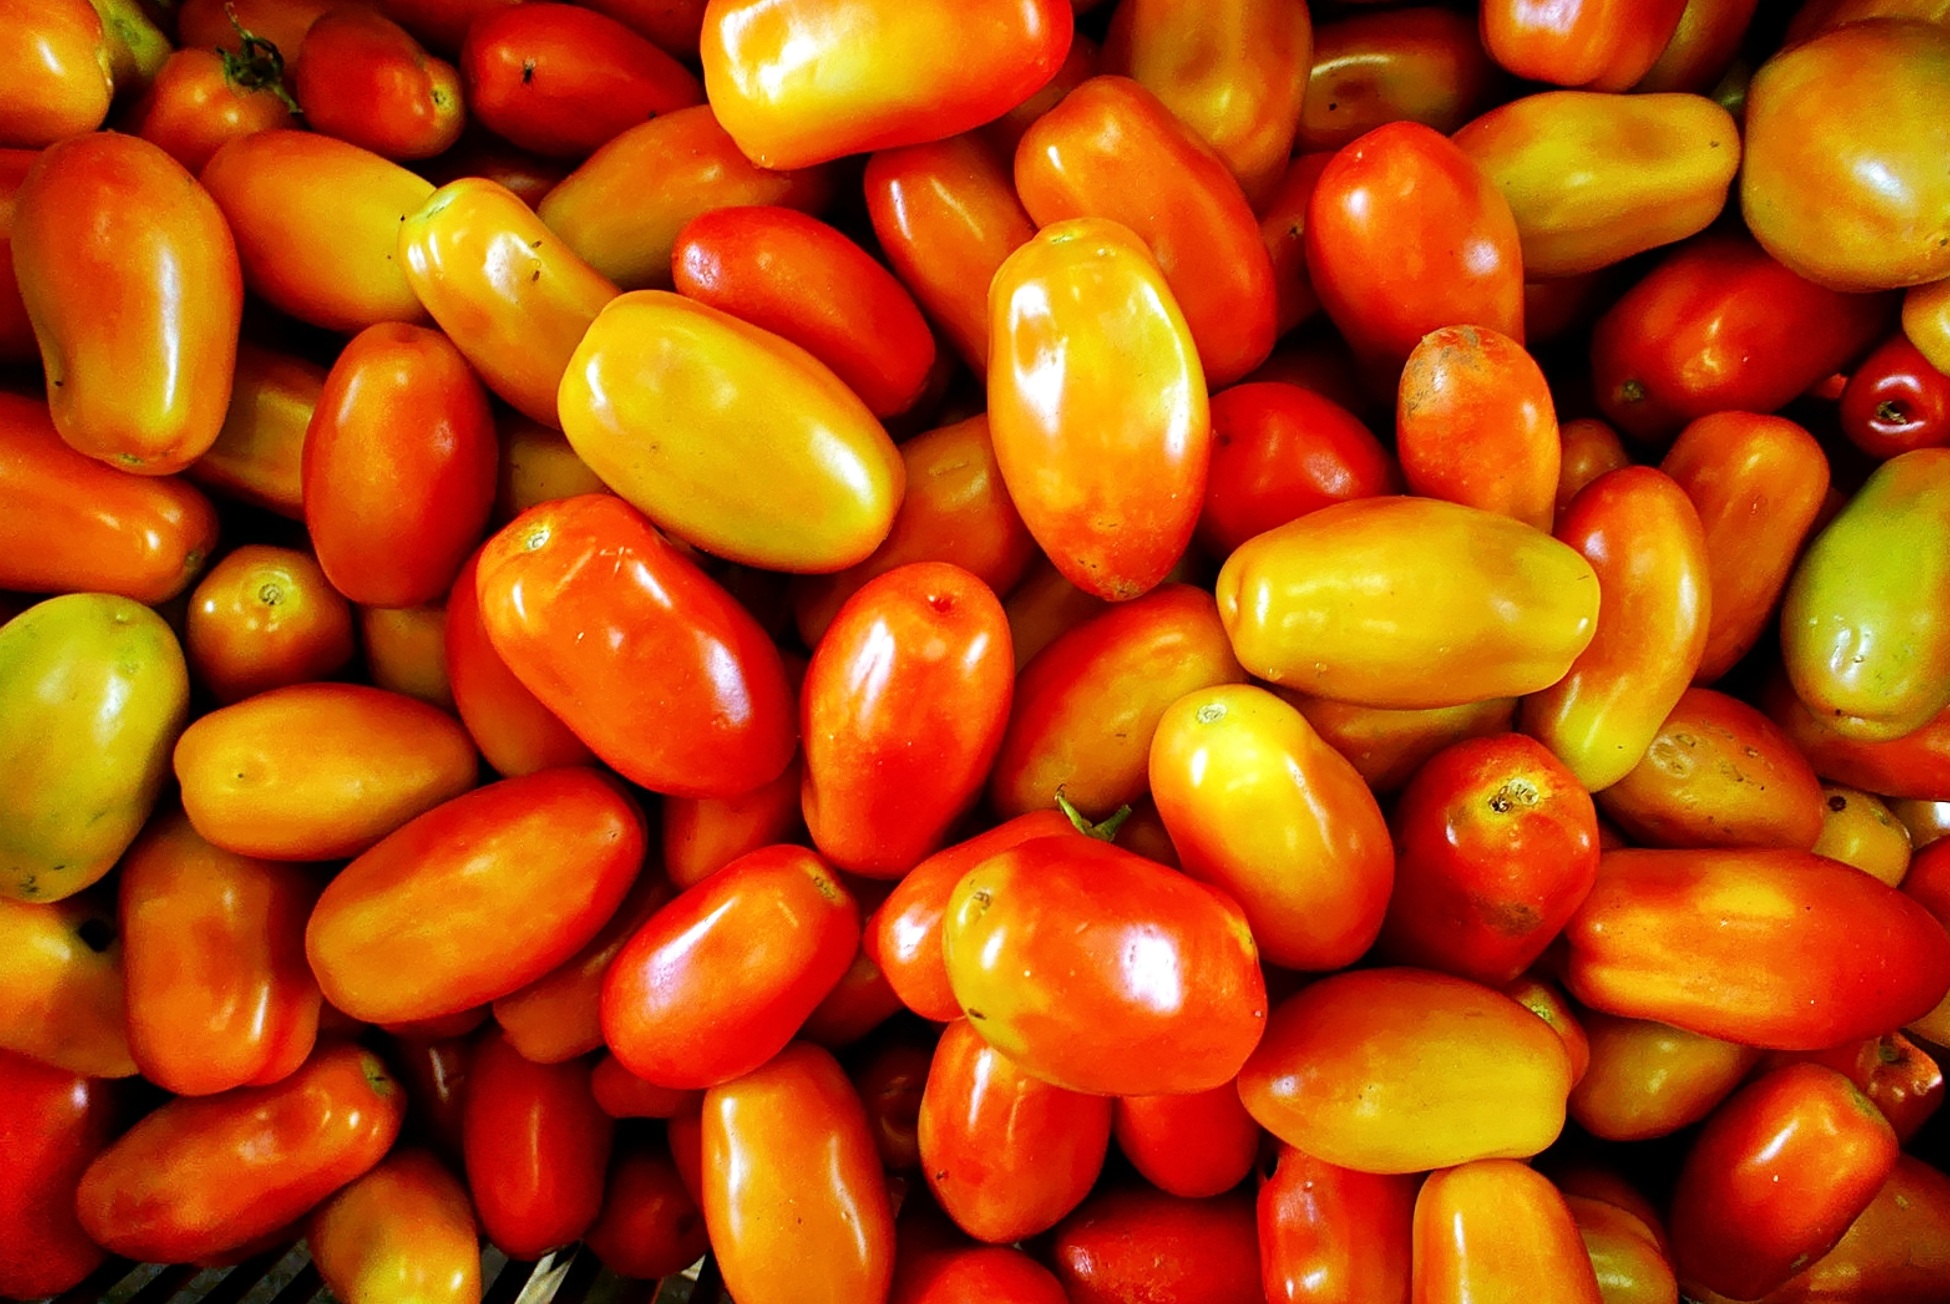
plant, fruit, food, salad, produce, vegetable, fresh, healthy, tomato, fresh fruit, nutrition, peppers, roma, healthy eating, natural food, flowering plant, fresh vegetables, fresh food, healthy foods, fruits and vegetables, chili pepper, eating healthy, healthy diet, fruit and vegetables, roma tomato, plum tomato, land plant, bird's eye chili, peperoncini, bell peppers and chili peppers, pimiento, fruit and veg